Atlanticism

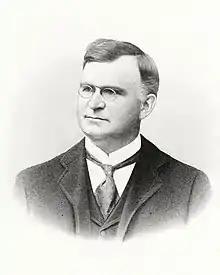
Paul D. Cravath, early Atlanticist Movement leader.

The experience of having American and Canadian troops fighting with British, French, and other Europeans in Europe during the World Wars fundamentally changed this situation. Though the U.S. (and to some extent Canada) adopted a more isolationist position between the wars, by the time of the Normandy landings the Allies were well integrated on all policies. The Atlantic Charter of 1941 declared by U.S. President Franklin D. Roosevelt and British Prime Minister Winston Churchill established the goals of the Allies for the post-war world, and was later adopted by all the Western allies. Following the Second World War, the Western European countries were anxious to convince the U.S. to remain engaged in European affairs to deter any possible aggression by the Soviet Union. This led to the 1949 "North Atlantic Treaty" which established the North Atlantic Treaty Organization, the main institutional consequence of Atlanticism, which binds all members to defend the others, and led to the long-term garrisoning of American and Canadian troops in Western Europe.